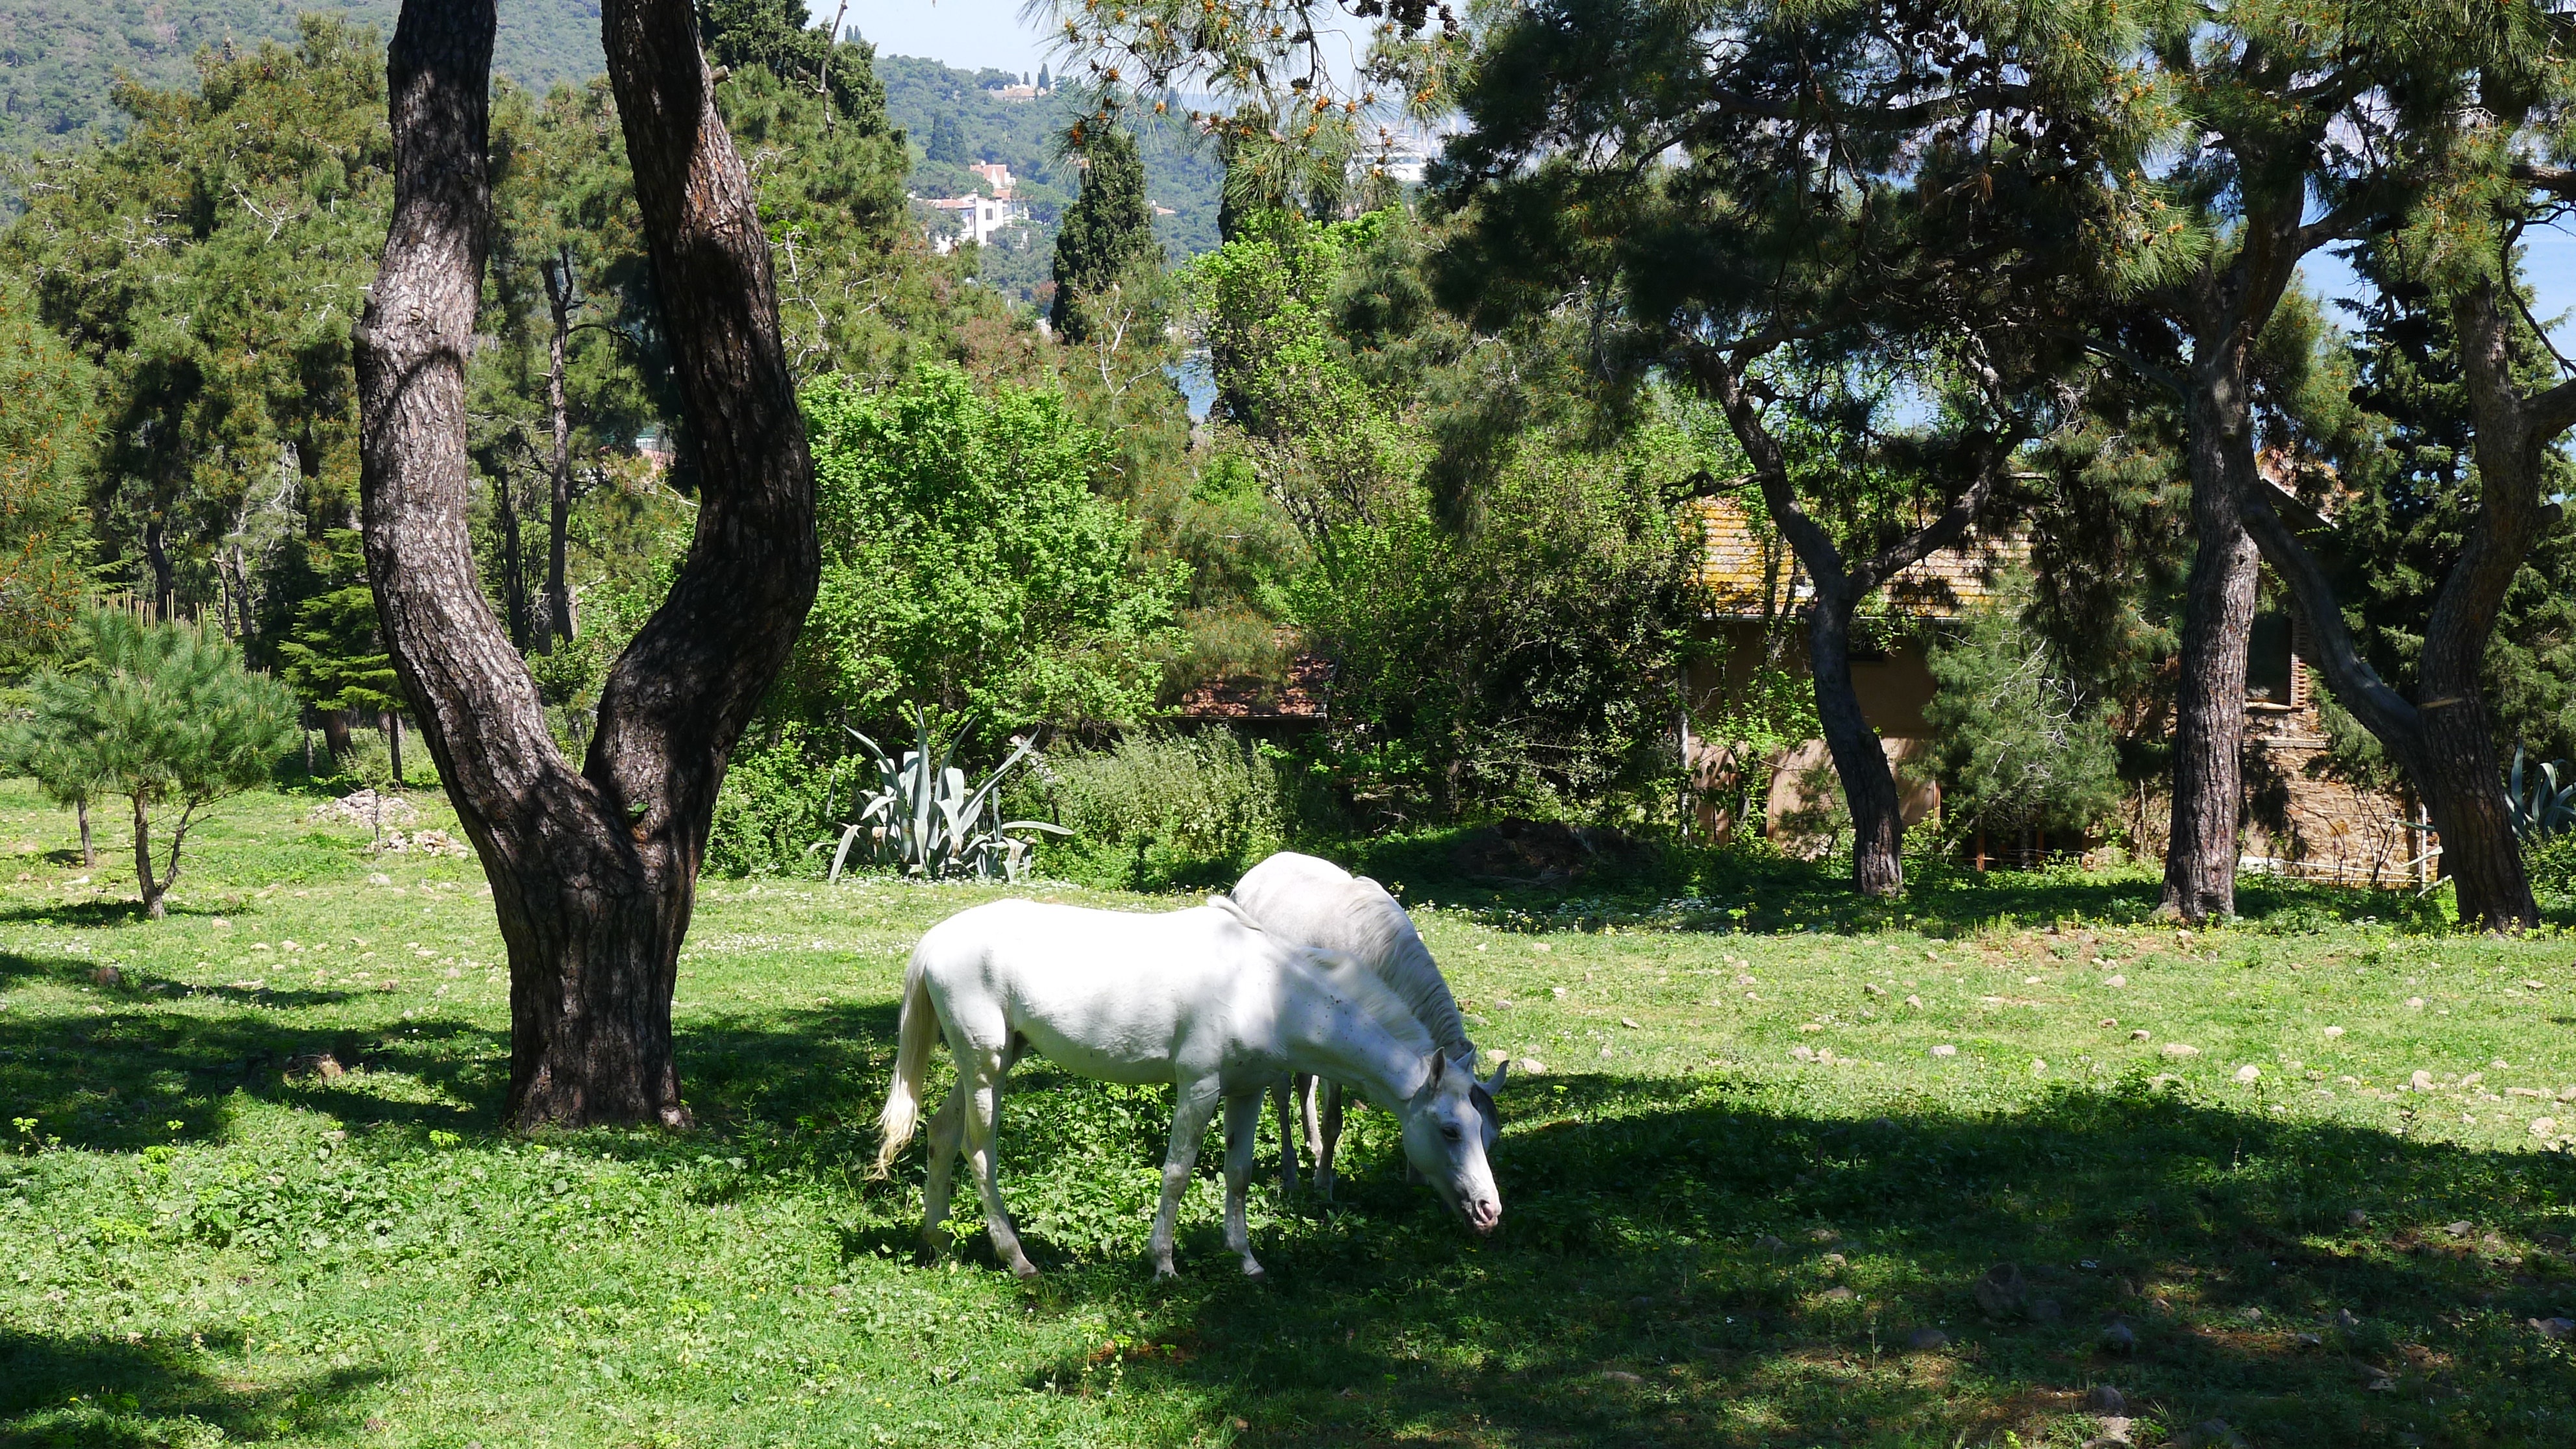
farm, meadow, pasture, grazing, horse, mare, horse like mammal